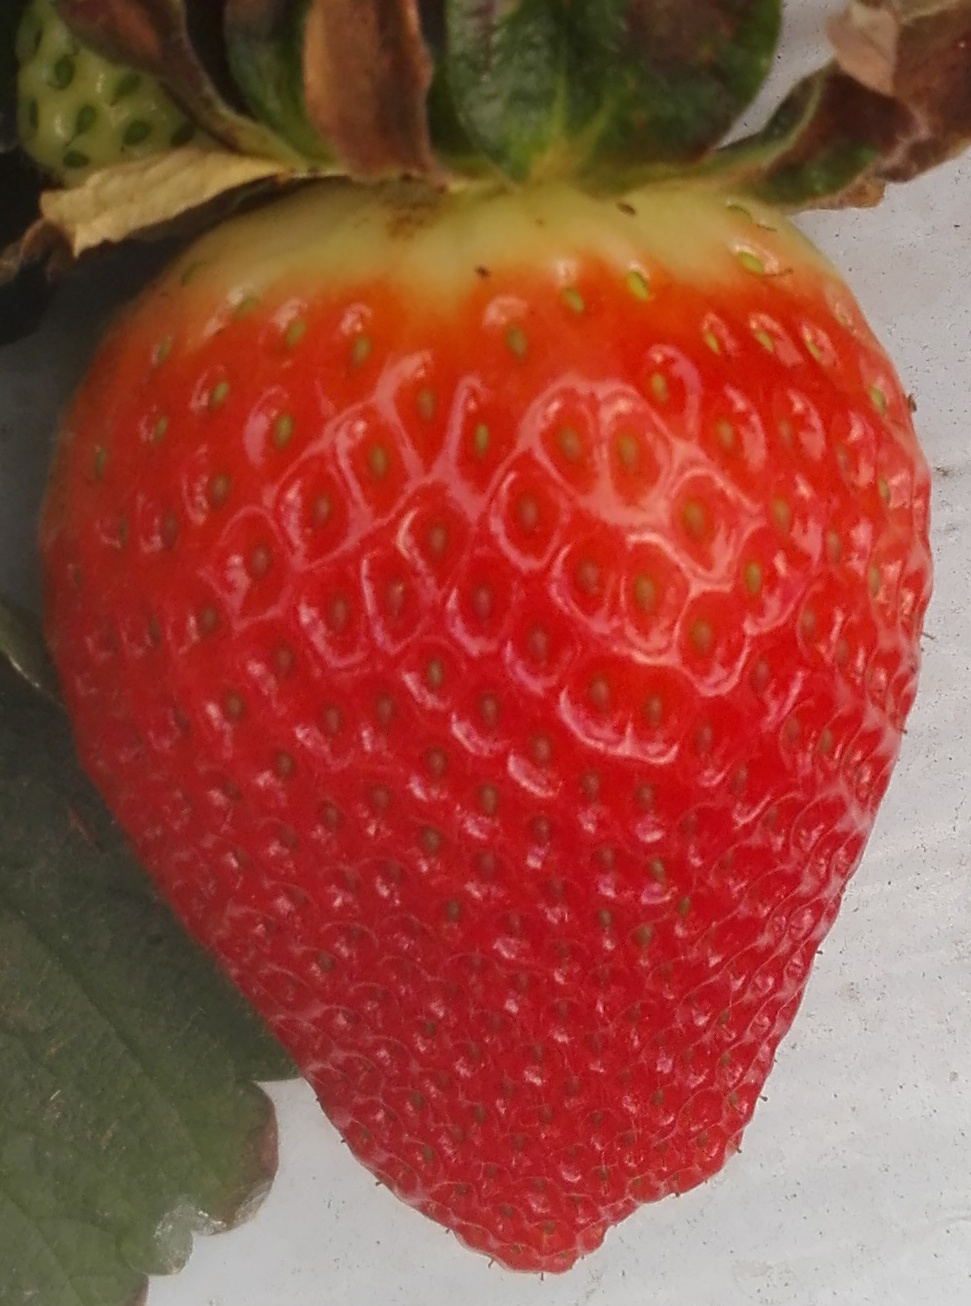
Label: Strawberry